R37 (South Africa)

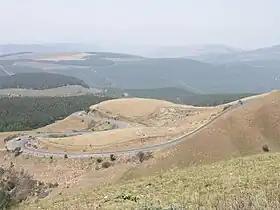
Long Tom Pass on the R37

In Lydenburg's northern suburbs, the R37 meets the R36 road and the two routes form one road southwards into the city centre as De Clerq Street, then east as 1st Street, before the R36 becomes its own road southwards towards Machadodorp at the Viljoen Street junction. The R37 continues eastwards as Voortrekker Street before heading up the Long Tom Pass. As the Long Tom Pass, it goes eastwards for 46 kilometres, as the pass zig-zags, to meet the southern terminus of the R532 road just south of the town of Sabie. The R532 to Sabie takes over as the Long Tom Pass.